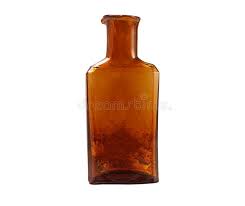
Waste category: glass